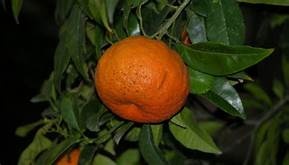
Label: mandarine